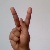
The image shows a hand gesture representing the letter 'K' in Indian Sign Language.